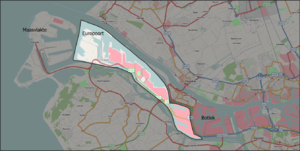
Europoort est un important port artificiel et une zone industrielle qui fait partie du port de Rotterdam aux Pays-Bas. Il se trouve sur l'île de Rozenburg.
Le port de Rotterdam est en 2015 le huitième port du monde en termes de trafic total, le onzième mondial pour le trafic de conteneurs et le plus grand port européen avec 12,3 millions d'EVP et 444 millions de tonnes de marchandises traitées.